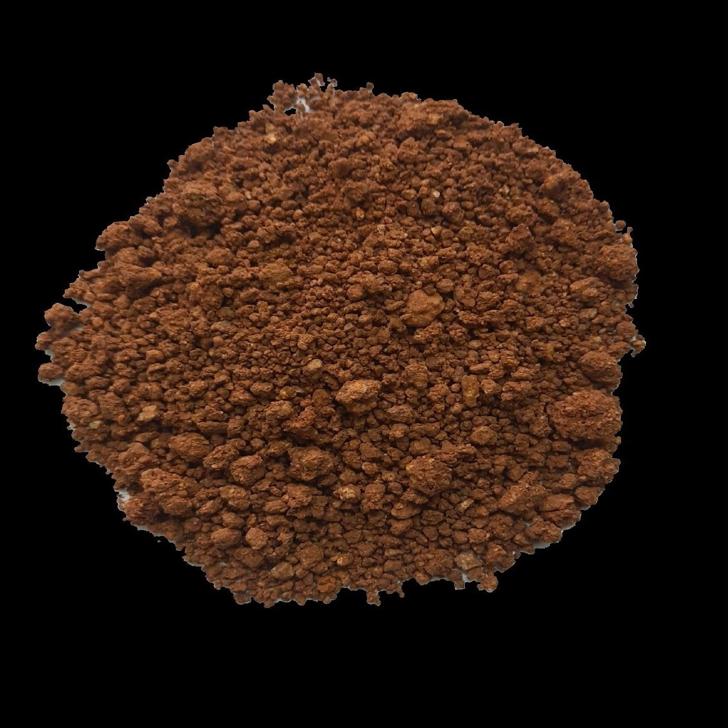
Soil type: Red soil